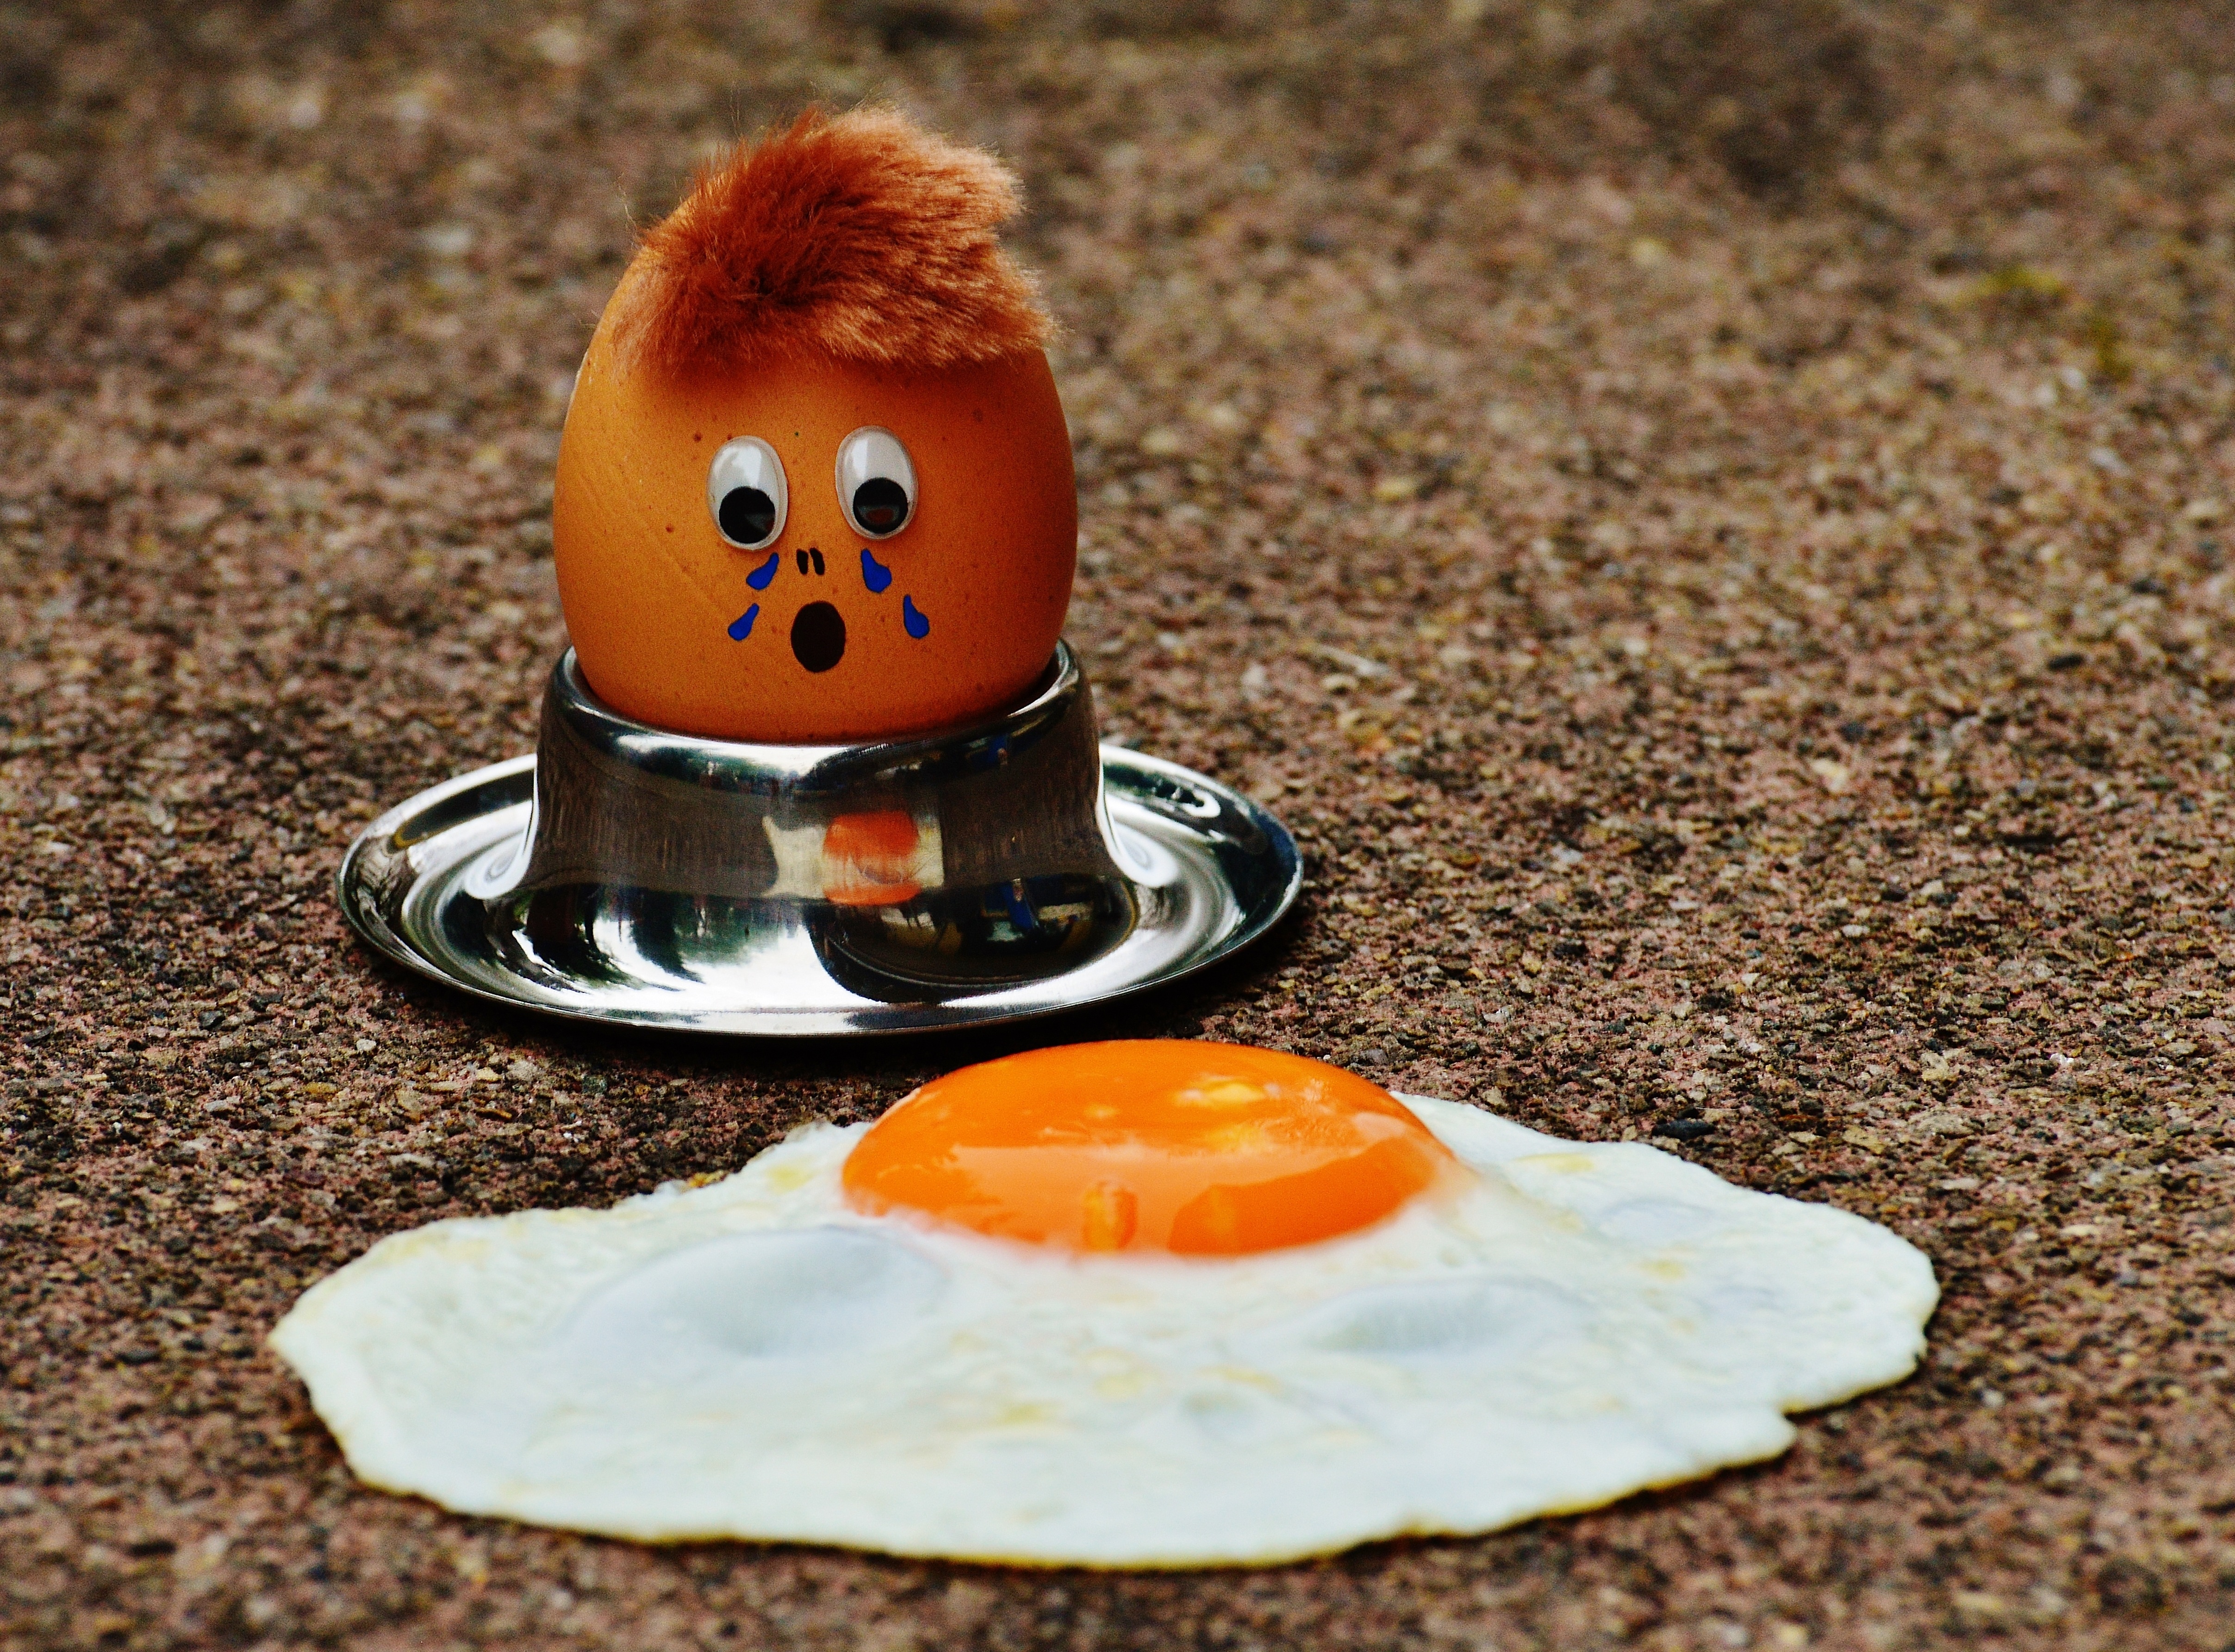
cute, food, egg, yolk, fried, fun, funny, water bird, mourning, protein, fried eggs